Church of Our Lady Mary of Zion

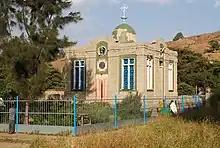
The Chapel of the Tablet.

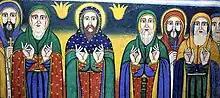
Painting of the Nine Saints (not all in photo) of the Ethiopian Church, as depicted on the mural in the Church of Our Lady Mary of Zion.

The Church of Saint Mary of Zion claims to contain the original Ark of the Covenant.